Limbo (dance)

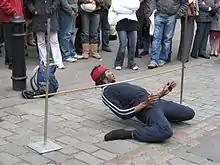
A man participating in limbo in London

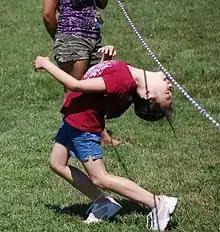
Limbo played as a children's game in a Virginia school

Limbo is a game, based on traditions that originated on the island of Trinidad . The aim is to pass forwards under a low bar without falling or dislodging the bar.